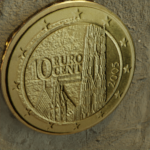
Coin value: 10cents
Country: at
Edition: standard